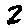
Label: 2